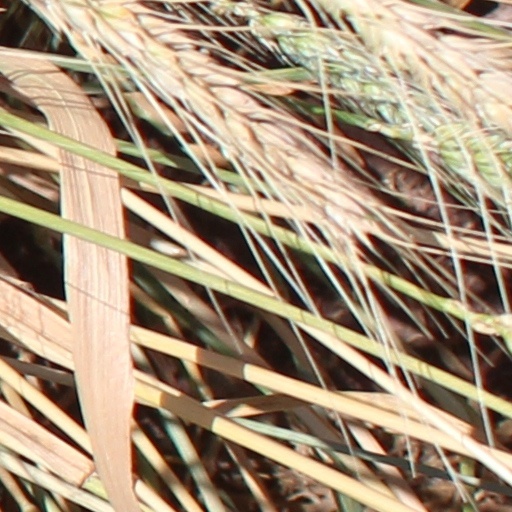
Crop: wheat